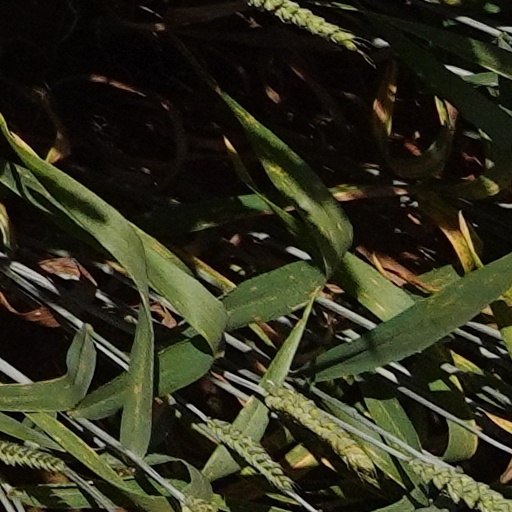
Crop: wheat